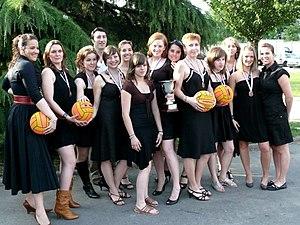
Saint-Denis Water Polo est un club de water-polo de Saint-Denis, évoluant en National 2 Féminin.